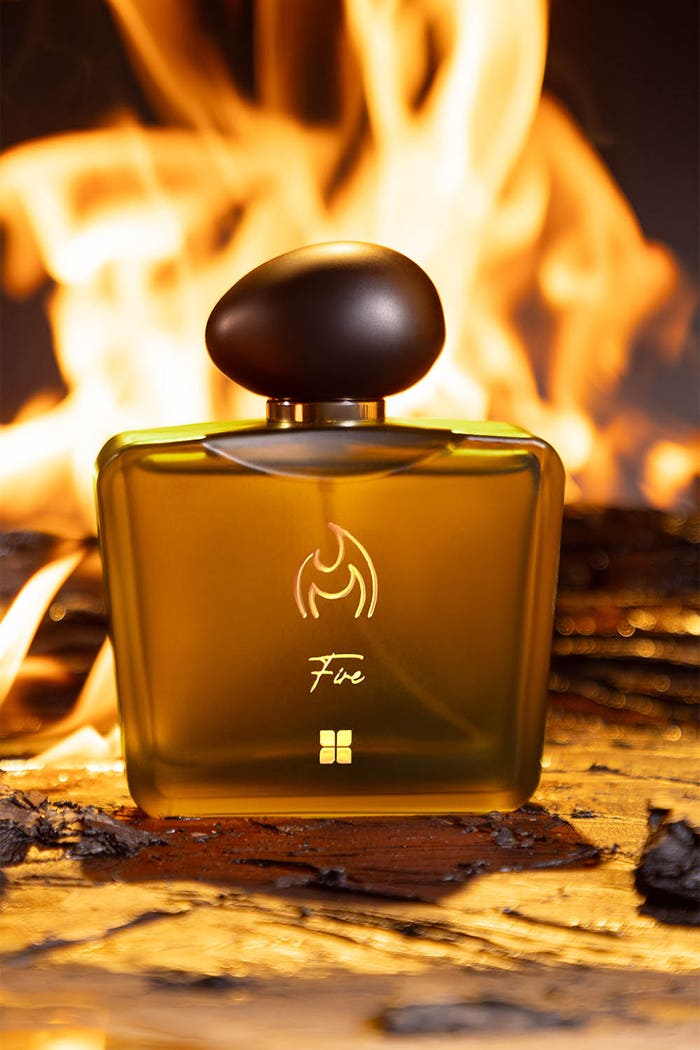
black gold fire perfume by the glass bottle